Hoppegarten (Mark) station

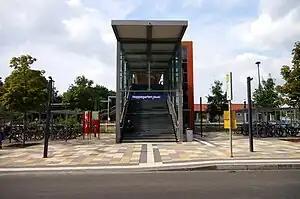

Hoppegarten (Mark) (simply known as Hoppegarten) is a railway station located in Hoppegarten, in the Märkisch-Oderland district of Brandenburg. It is served by the S-Bahn line .